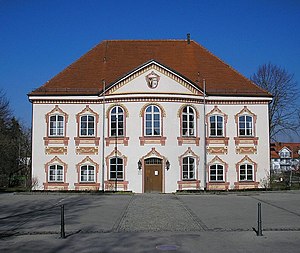
Türkenfeld / Geografi
Det tidligere slot fungerer i dag som rådhus
Türkenfeld er en kommune i Landkreis Fürstenfeldbruck der ligger i den vestlige del af Regierungsbezirk Oberbayern i den tyske delstat Bayern.